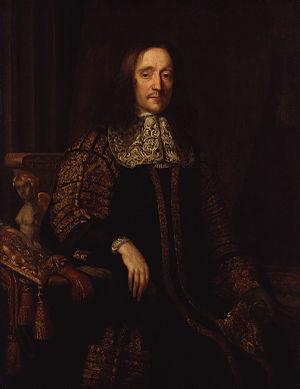
Arthur Annesley, comte d'Anglesey est un écrivain britannique. Né le 10 juillet 1614 à Dublin, il est décédé le 6 avril 1686 à Covent Garden en Londres.